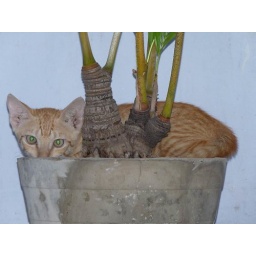
cat in the pot